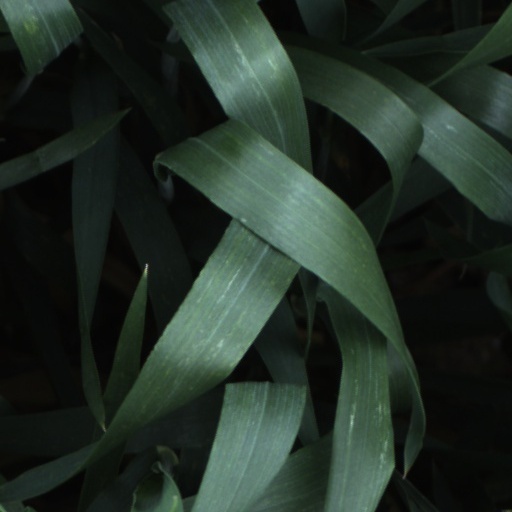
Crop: wheat